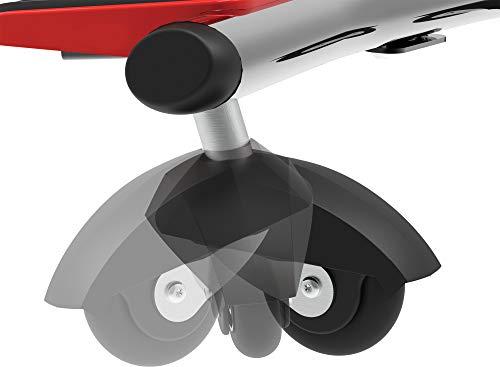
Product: Razor Drift Rider - Red/Black - 20111917
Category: Toys & Games | Tricycles, Scooters & Wagons | Ride-On Toys & Accessories
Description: Features a high-torque, direct-drive hub motor, providing lithium-ion-powered drifting action at speeds up to 9 mph 14 km/h for up to 40 minutes of continuous use.
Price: $228.48